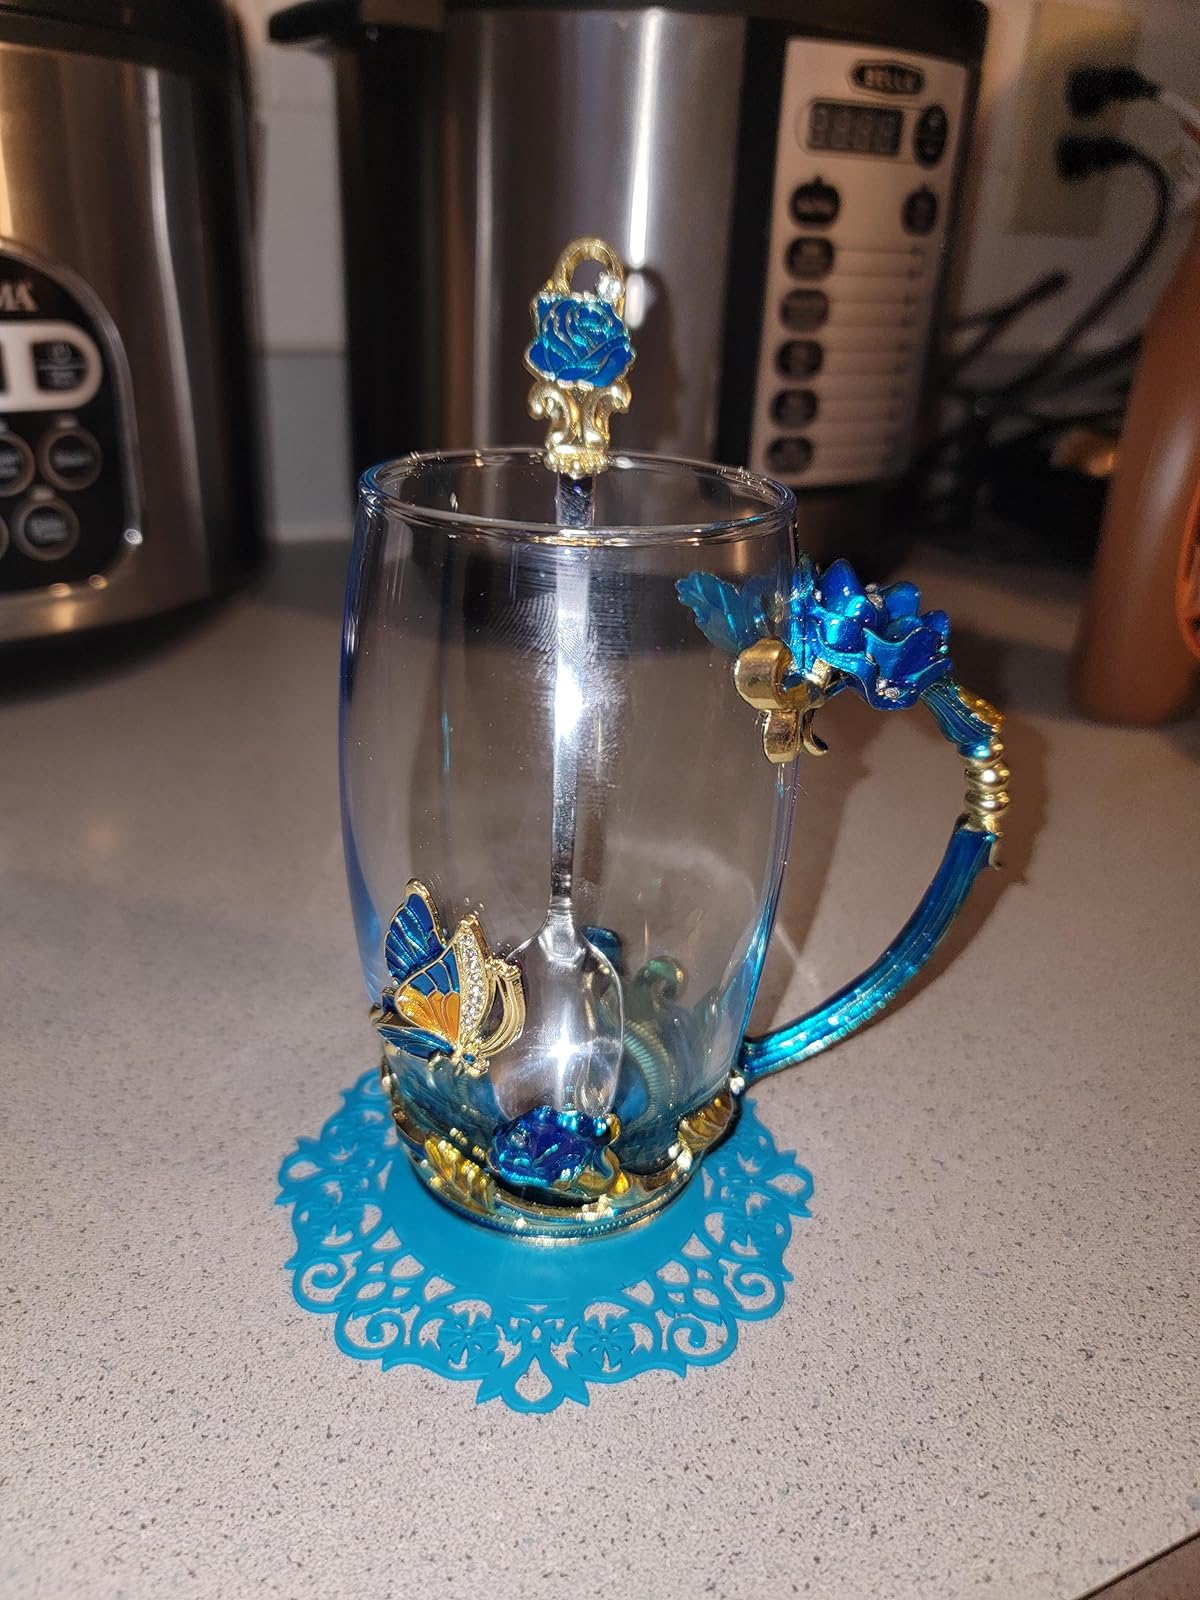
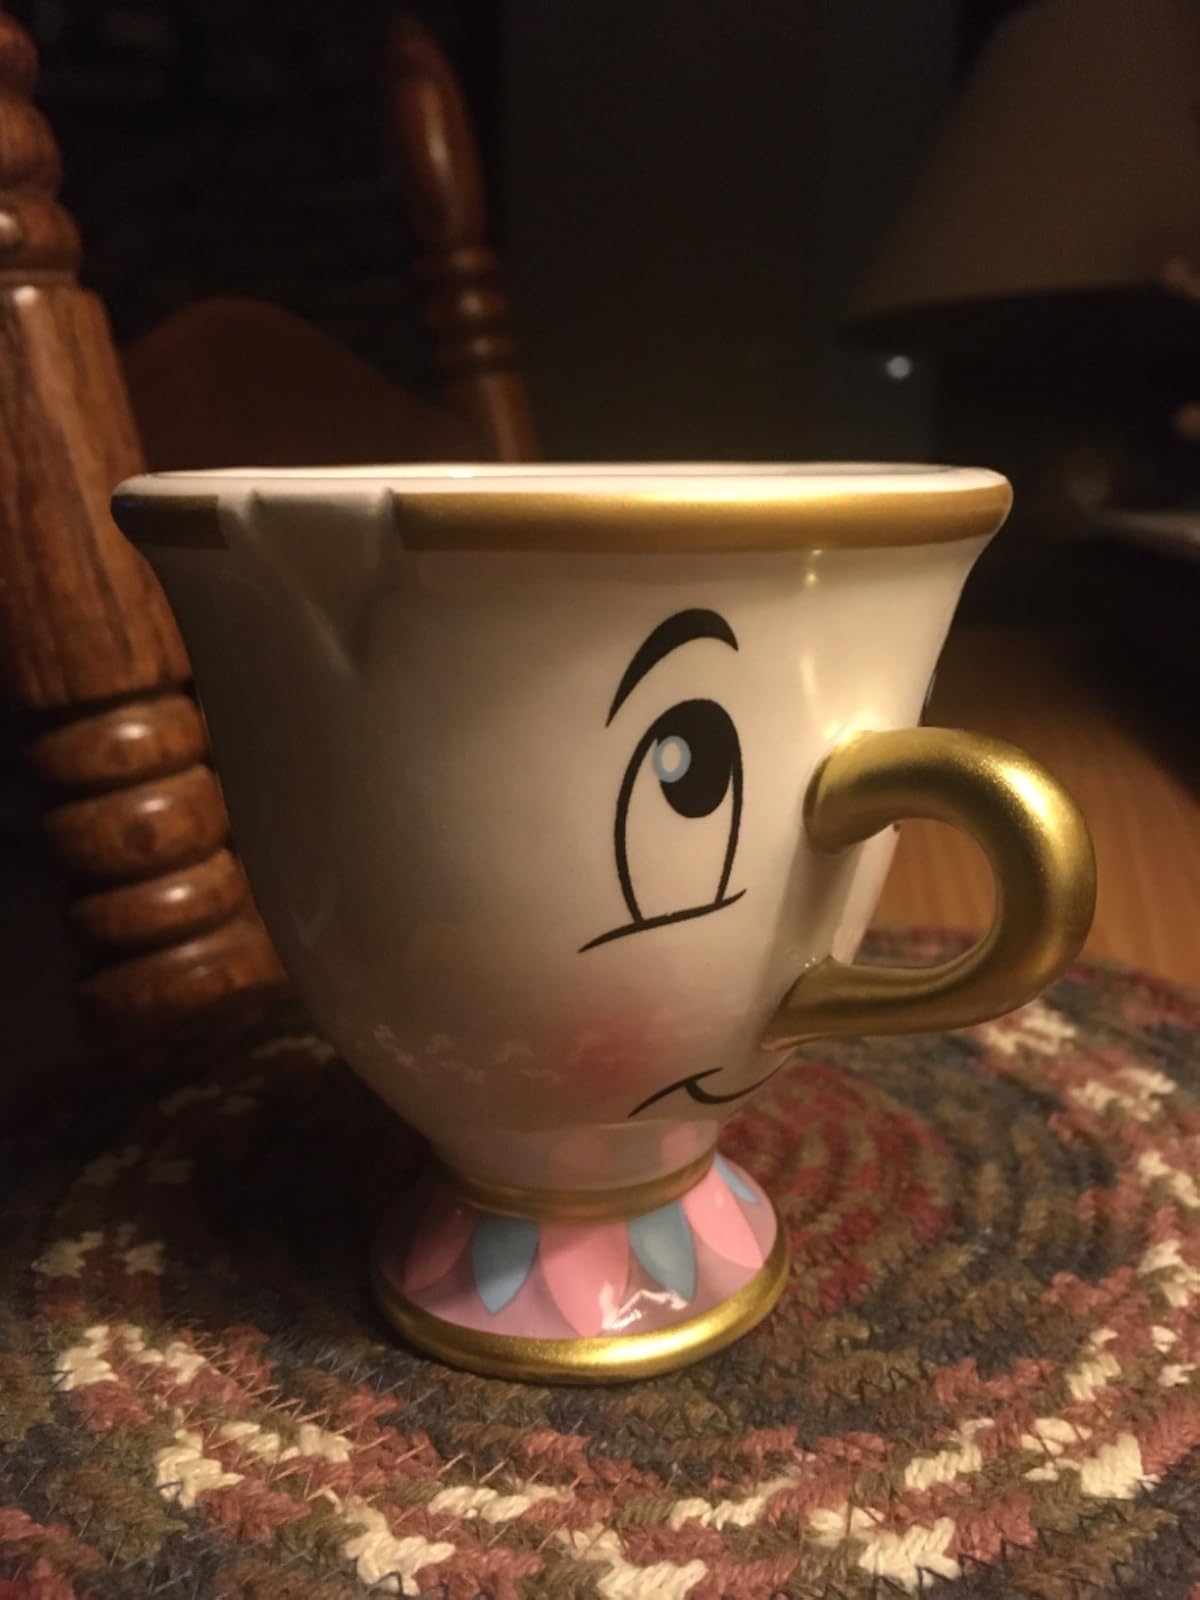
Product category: items_mug
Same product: no